Scott Nearing

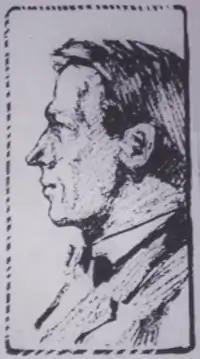
Nearing in an illustration for "NY Call," 1918

From the fall of 1915, Nearing was established as a radical "public man." He joined the American Union Against Militarism in 1916 and delivered a series of speeches condemning the "Preparedness" campaign then being promoted by Woodrow Wilson and the nation's political elite. He also remained a university professor, teaching Social Science at the city-owned Toledo University from 1915 through 1917. The intense nationalistic feeling that swept the country now that America was embroiled at last in the war in Europe spelled the end of Nearing's Toledo days, as he later recalled in his memoirs: